Knights of the Round Table

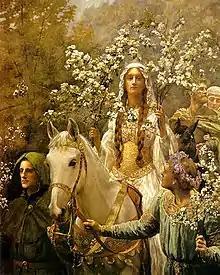
"Le Morte d'Arthur" scene of Guinevere with some of her unarmed knights before they are ambushed by Maleagant, as depicted in "Queen Guinevere's Maying" by John Collier

Segwarides ("Seguarades", "Seguradés", "Seguradez", etc.) is a son of the Saracen king Esclabor who becomes a liegeman of King Mark. His other brothers include the fellow Round Table knights Palamedes and Safir. It is possible there have been originally two characters of this name, but the stories in which they appear fail to differentiate between them.